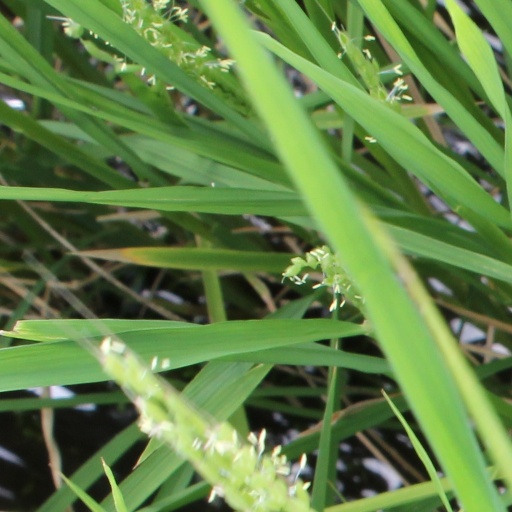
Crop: rice